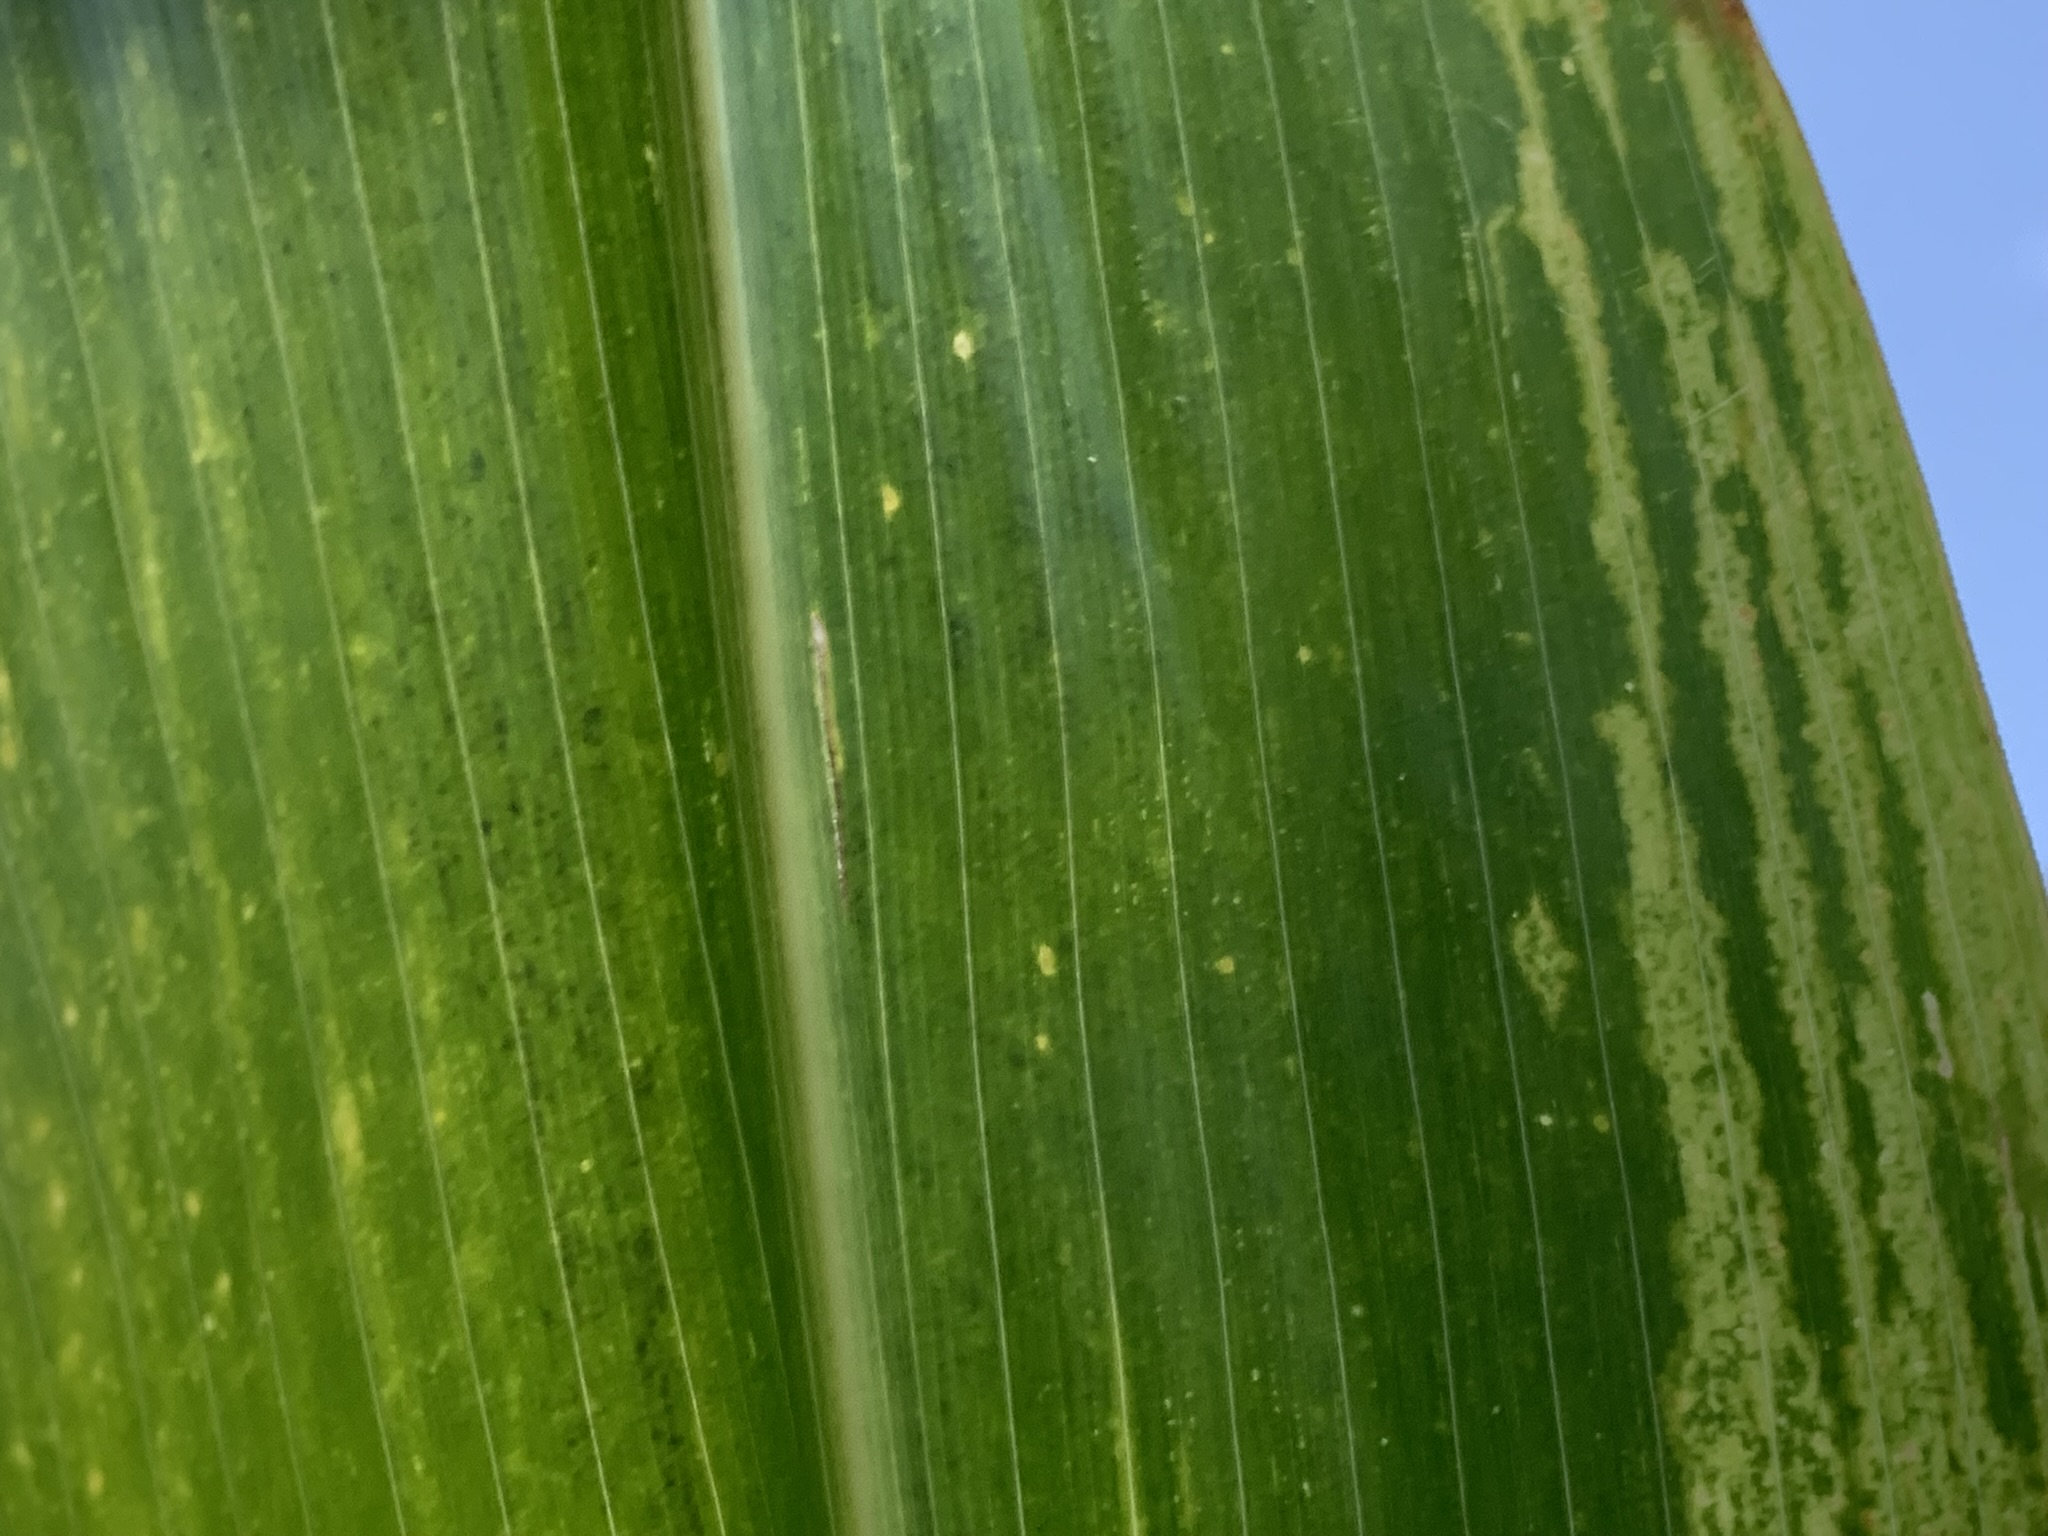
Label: MLN